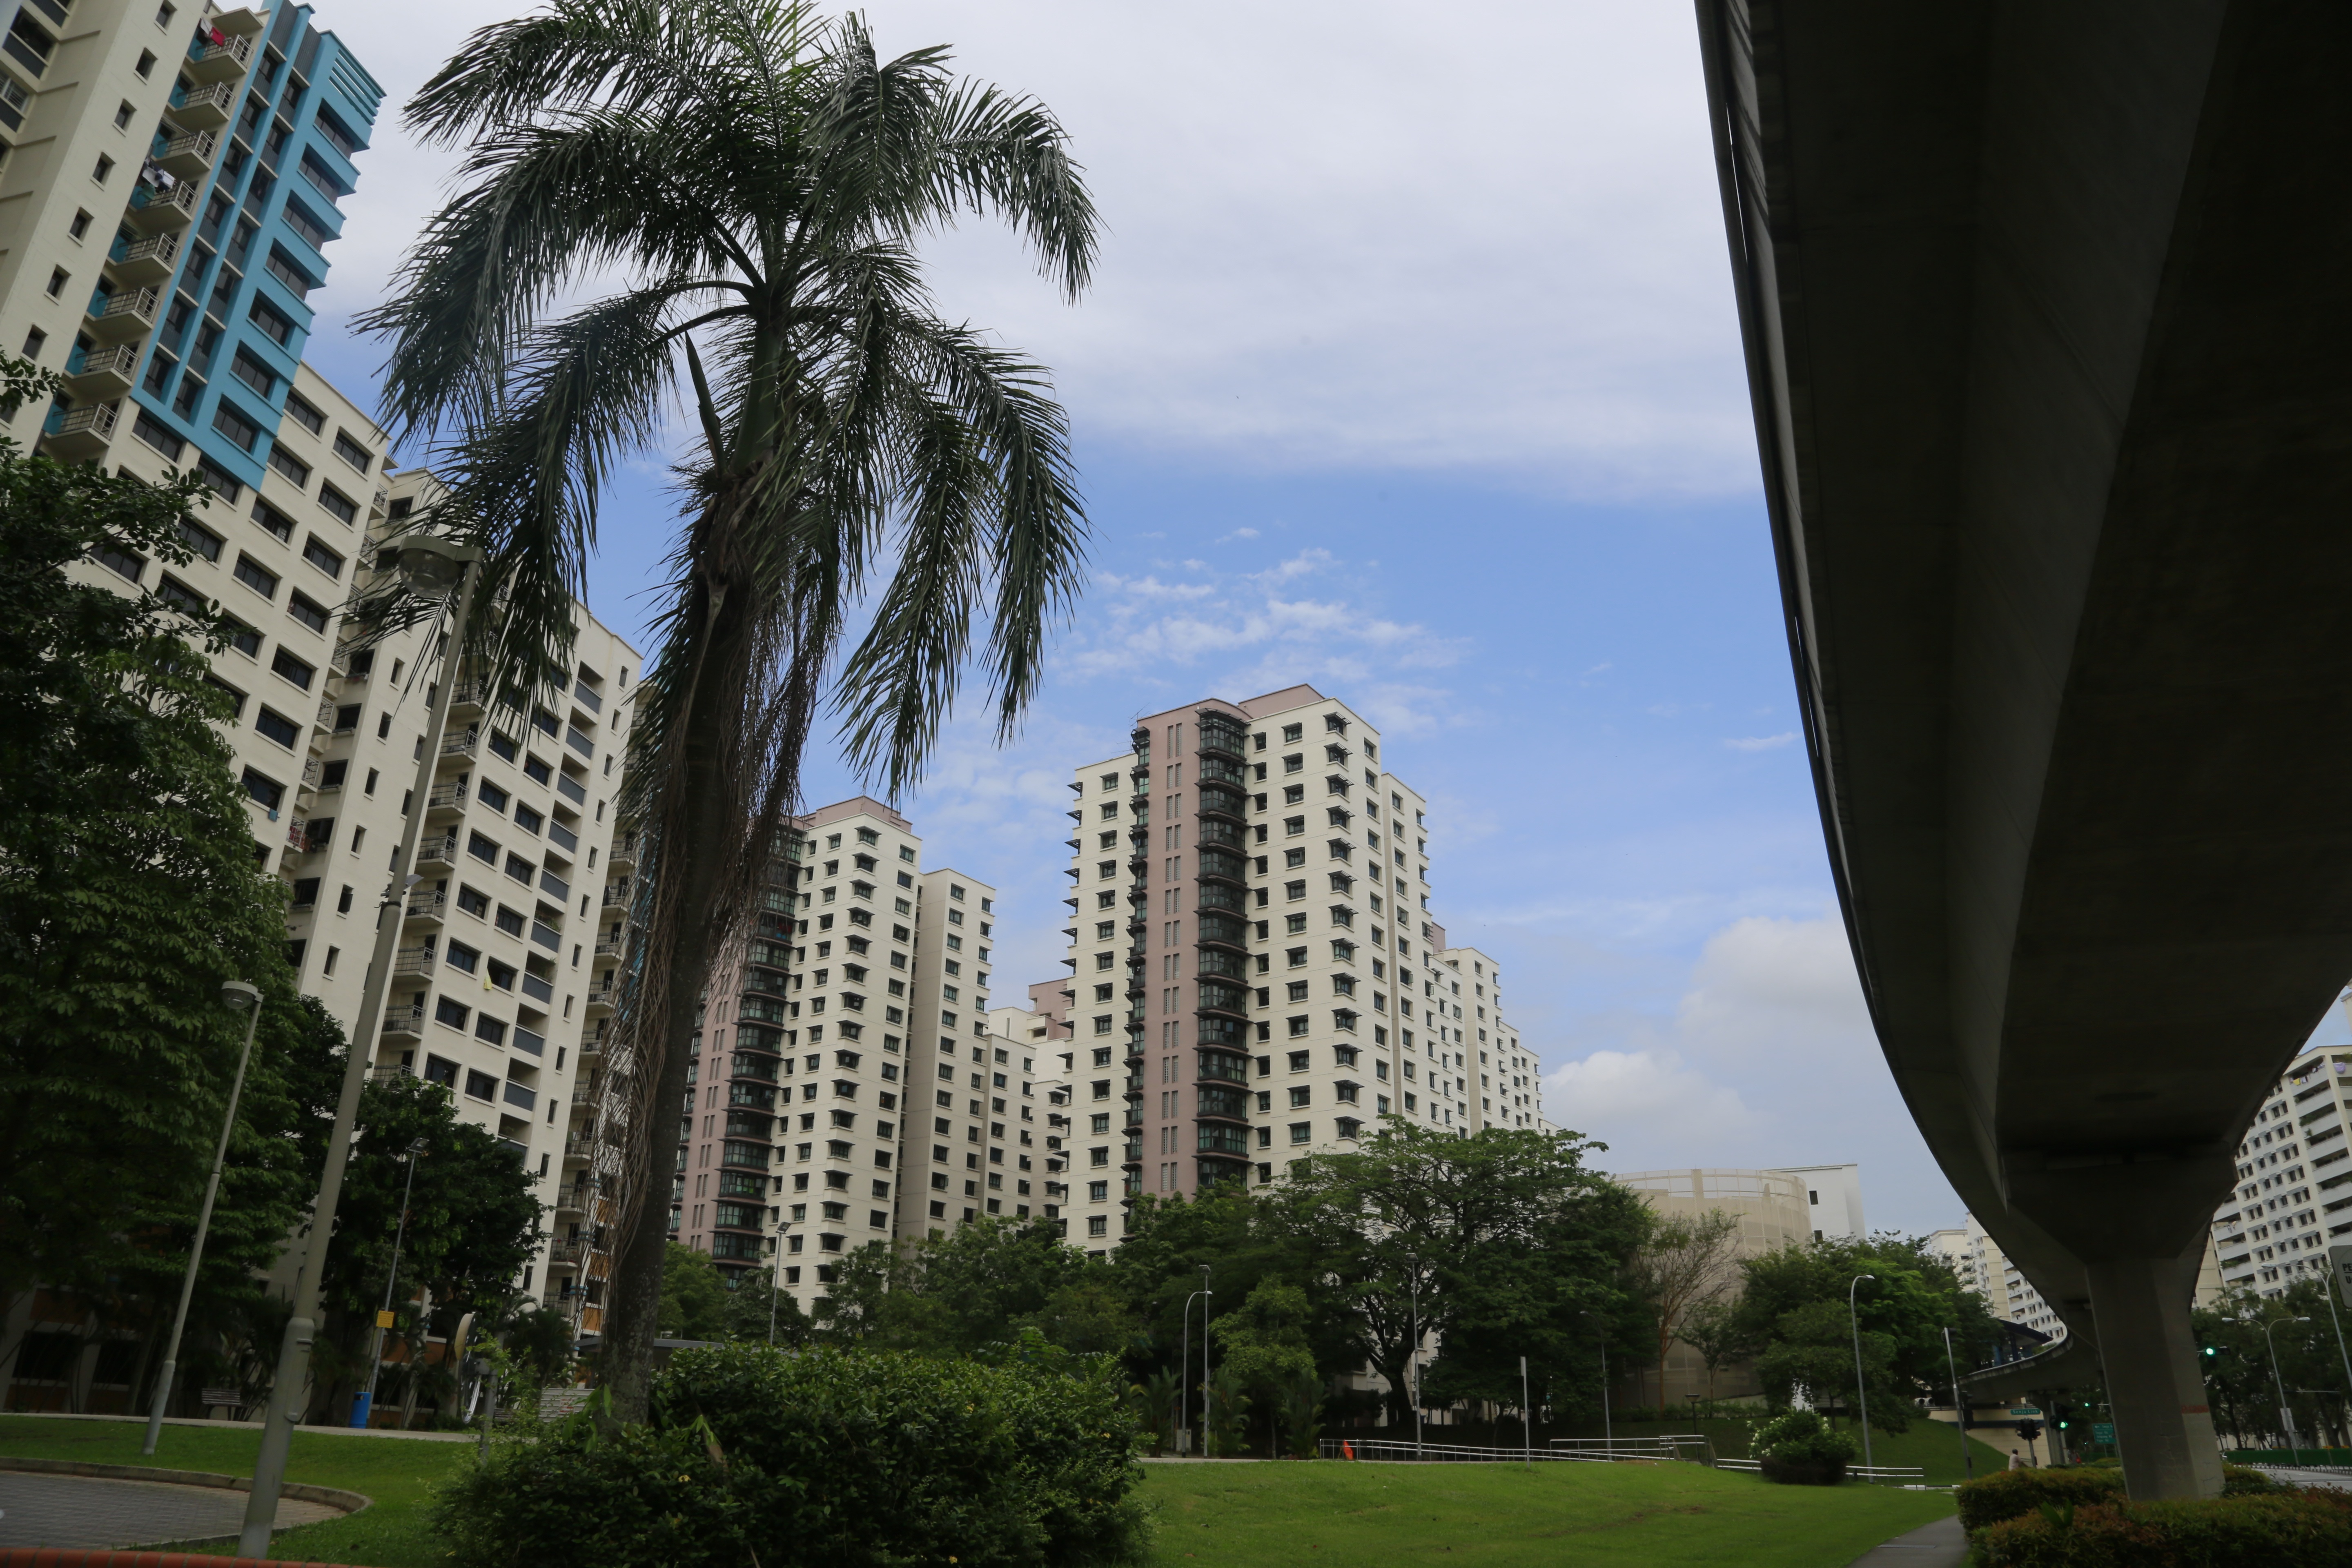
tree, nature, architecture, road, building, city, skyscraper, cityscape, downtown, summer, tower, palm, plaza, landmark, facade, tower block, magnificent, headquarters, condominium, urban area, woody plant, metropolitan area, arecales